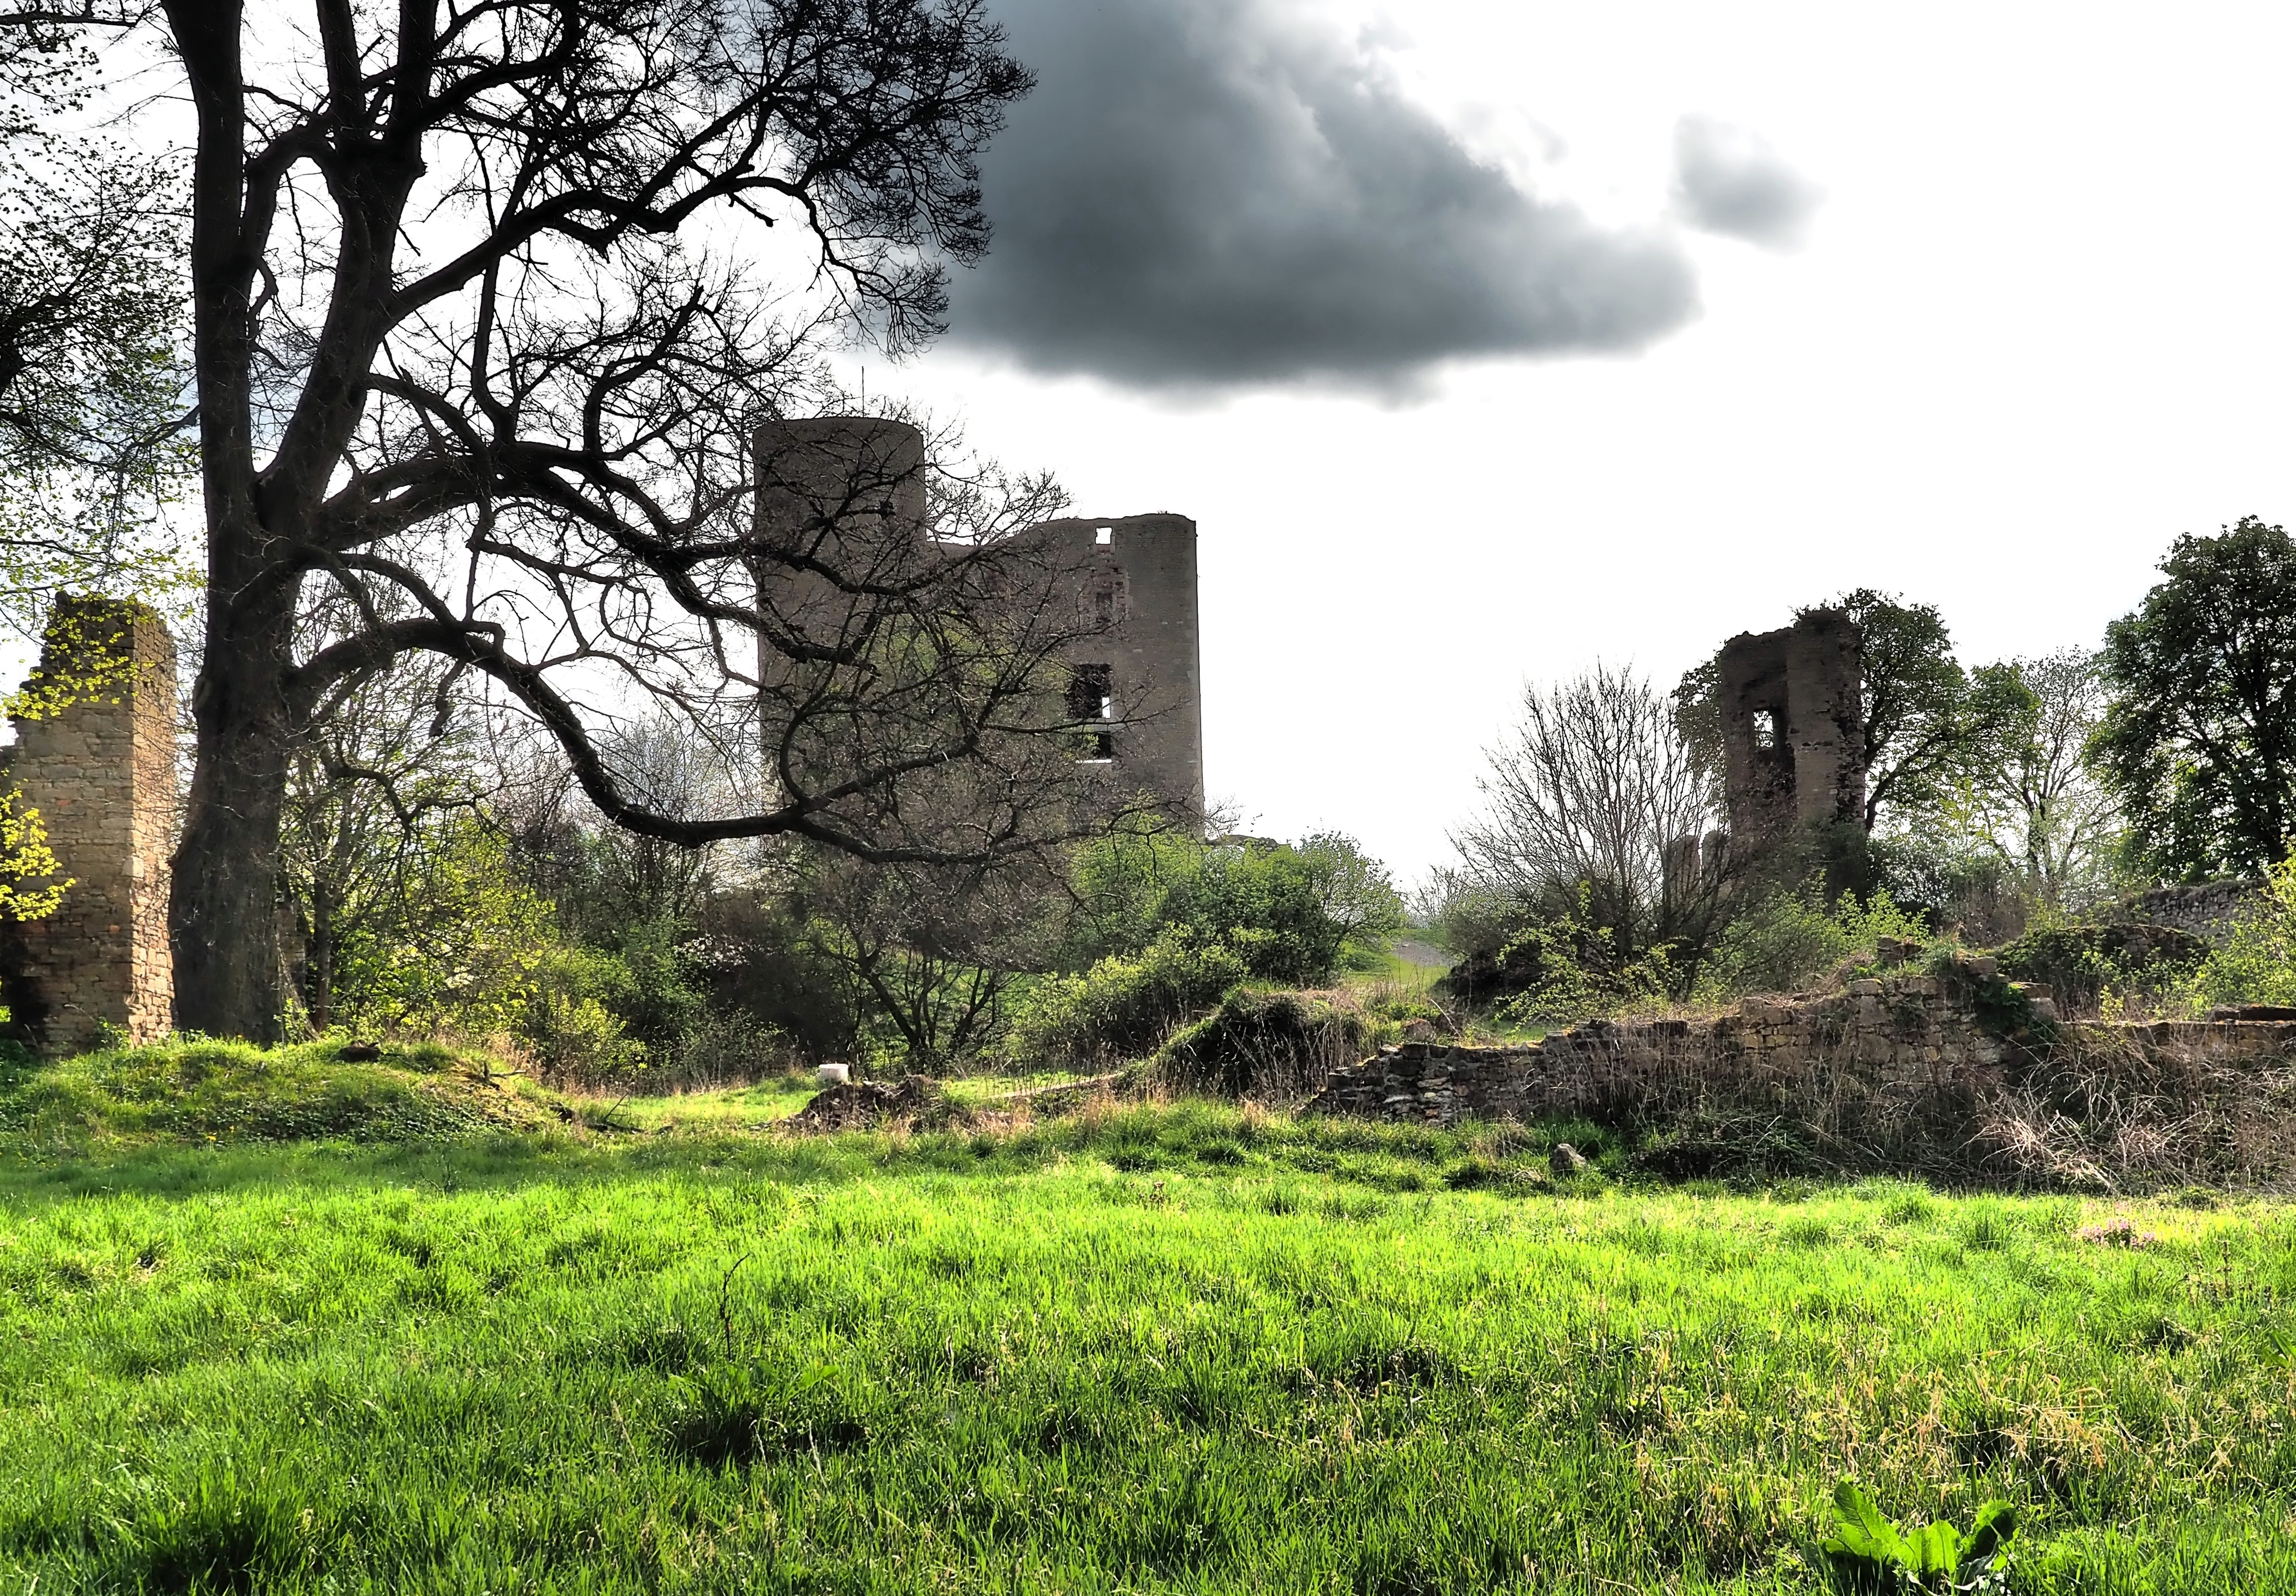
landscape, tree, nature, grass, rock, plant, hill, flower, old, jungle, garden, stones, ruins, shrub, plantation, woodland, rural area, woody plant